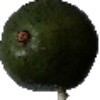
Label: Avocado 1